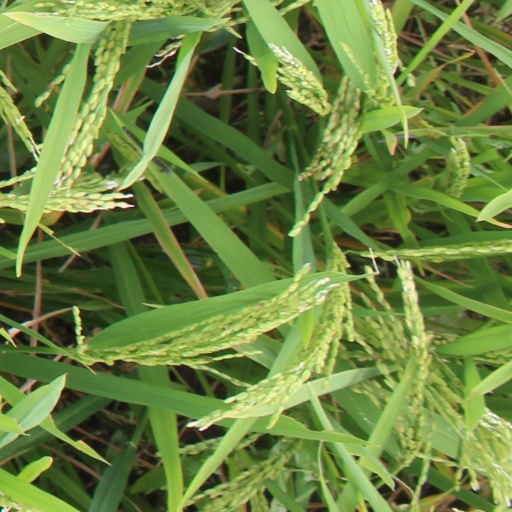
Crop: rice